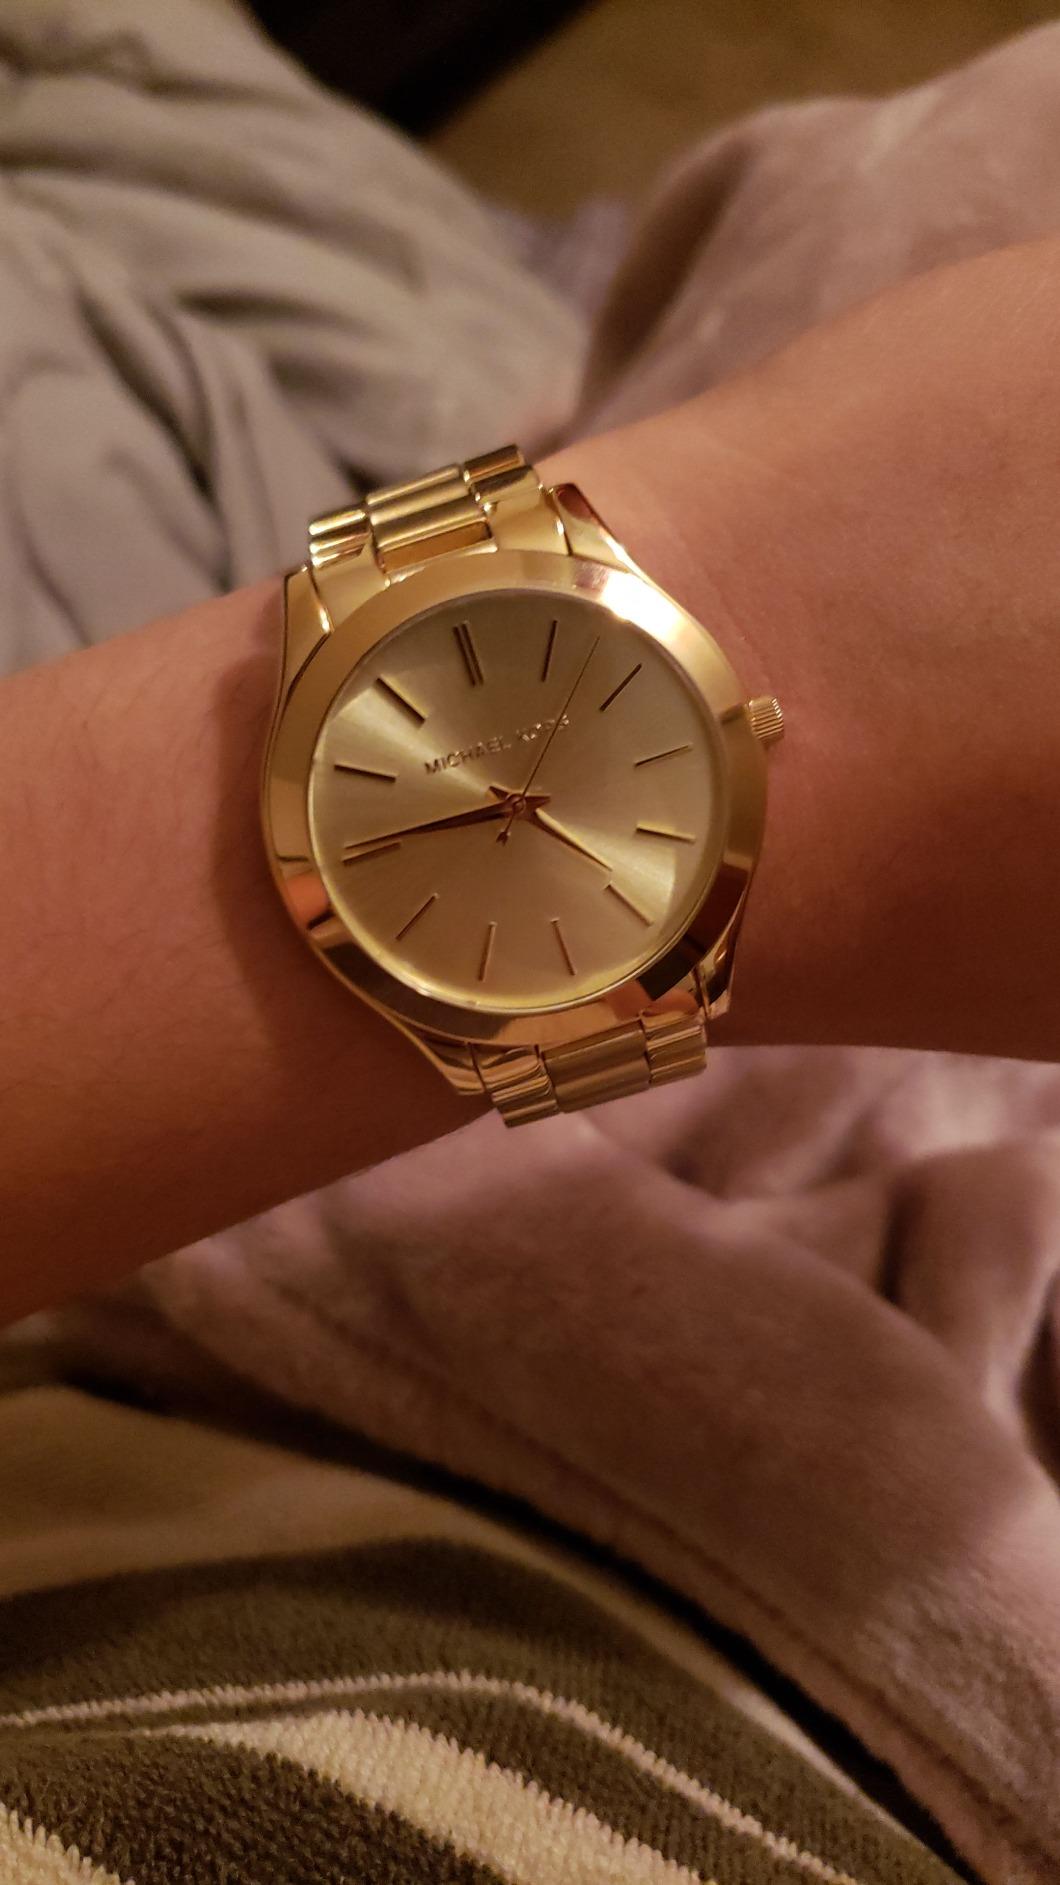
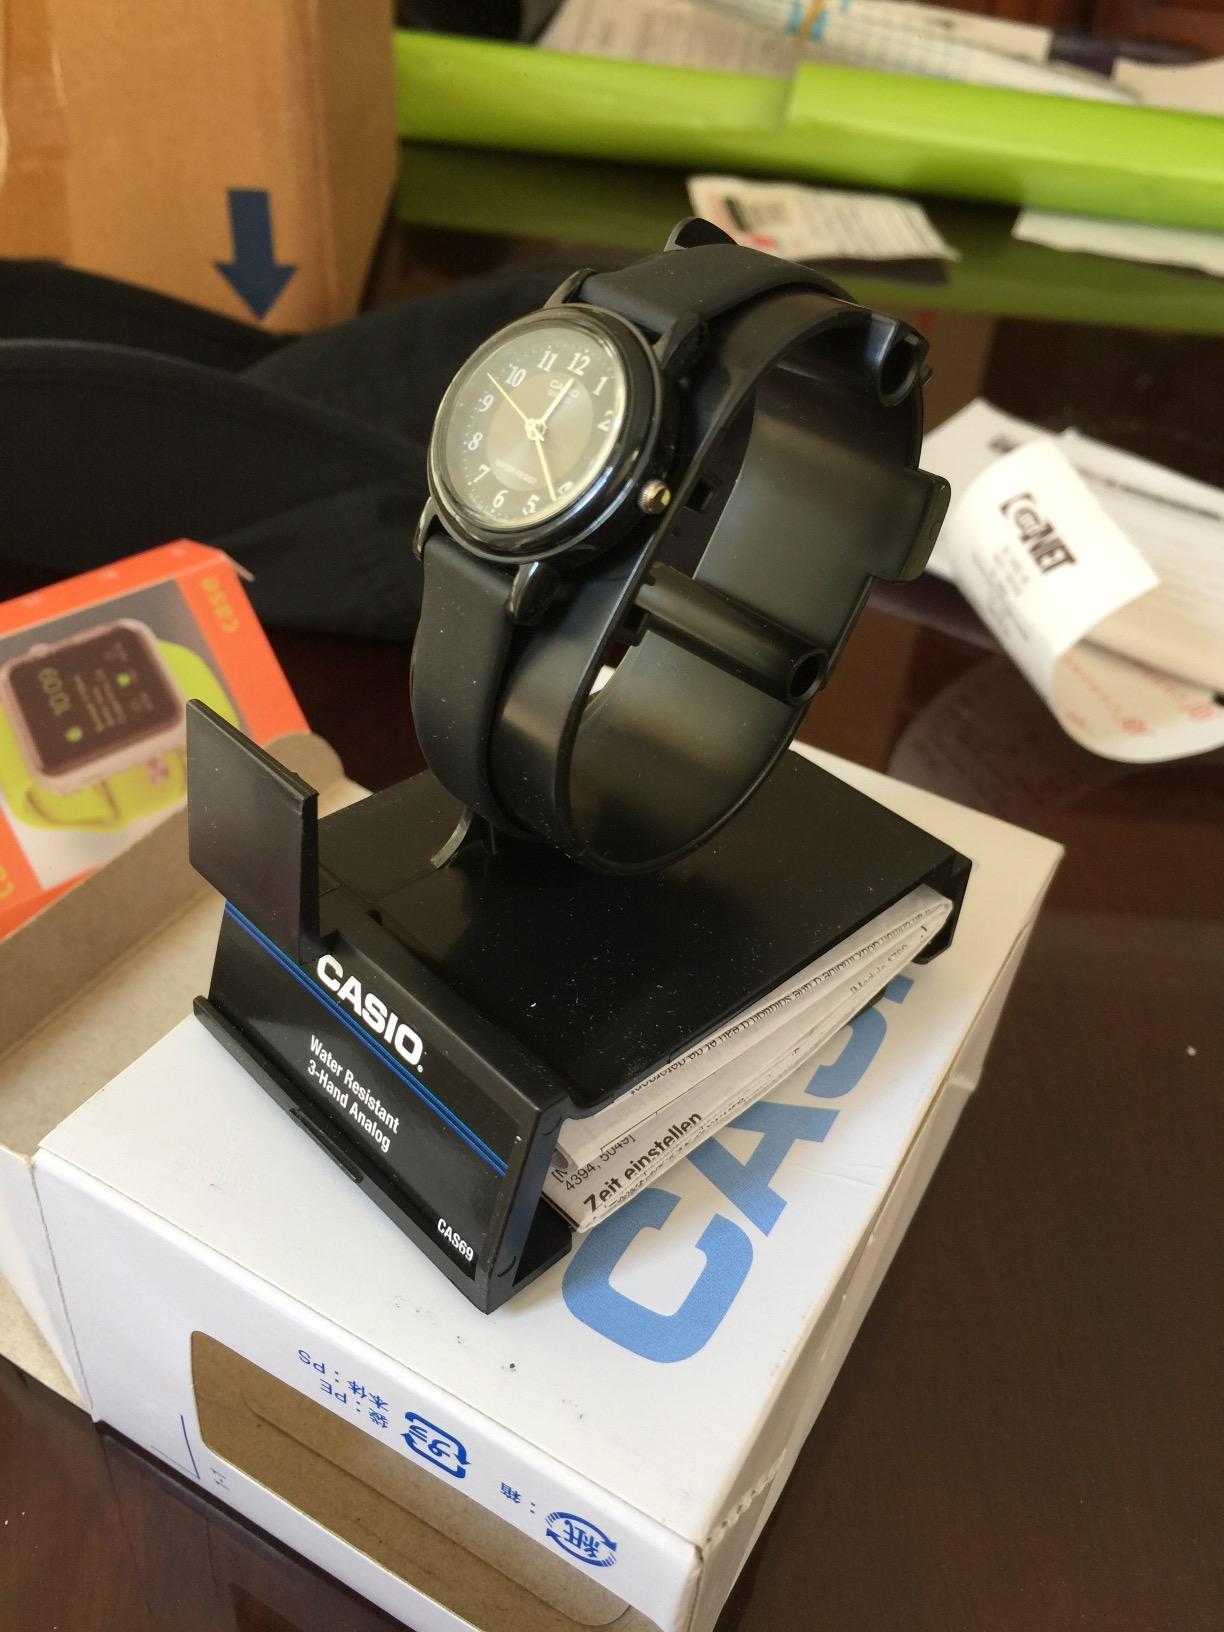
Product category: accessories_watch
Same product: no